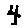
Label: 4